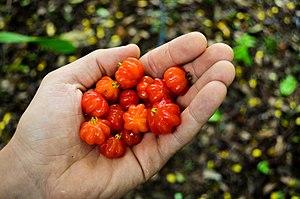
Le cerisier de Cayenne, ou cerisier carré, ou cerisier créole, ou cerise à côtes ou roussaille est un arbuste fruitier de la famille des Myrtacées.